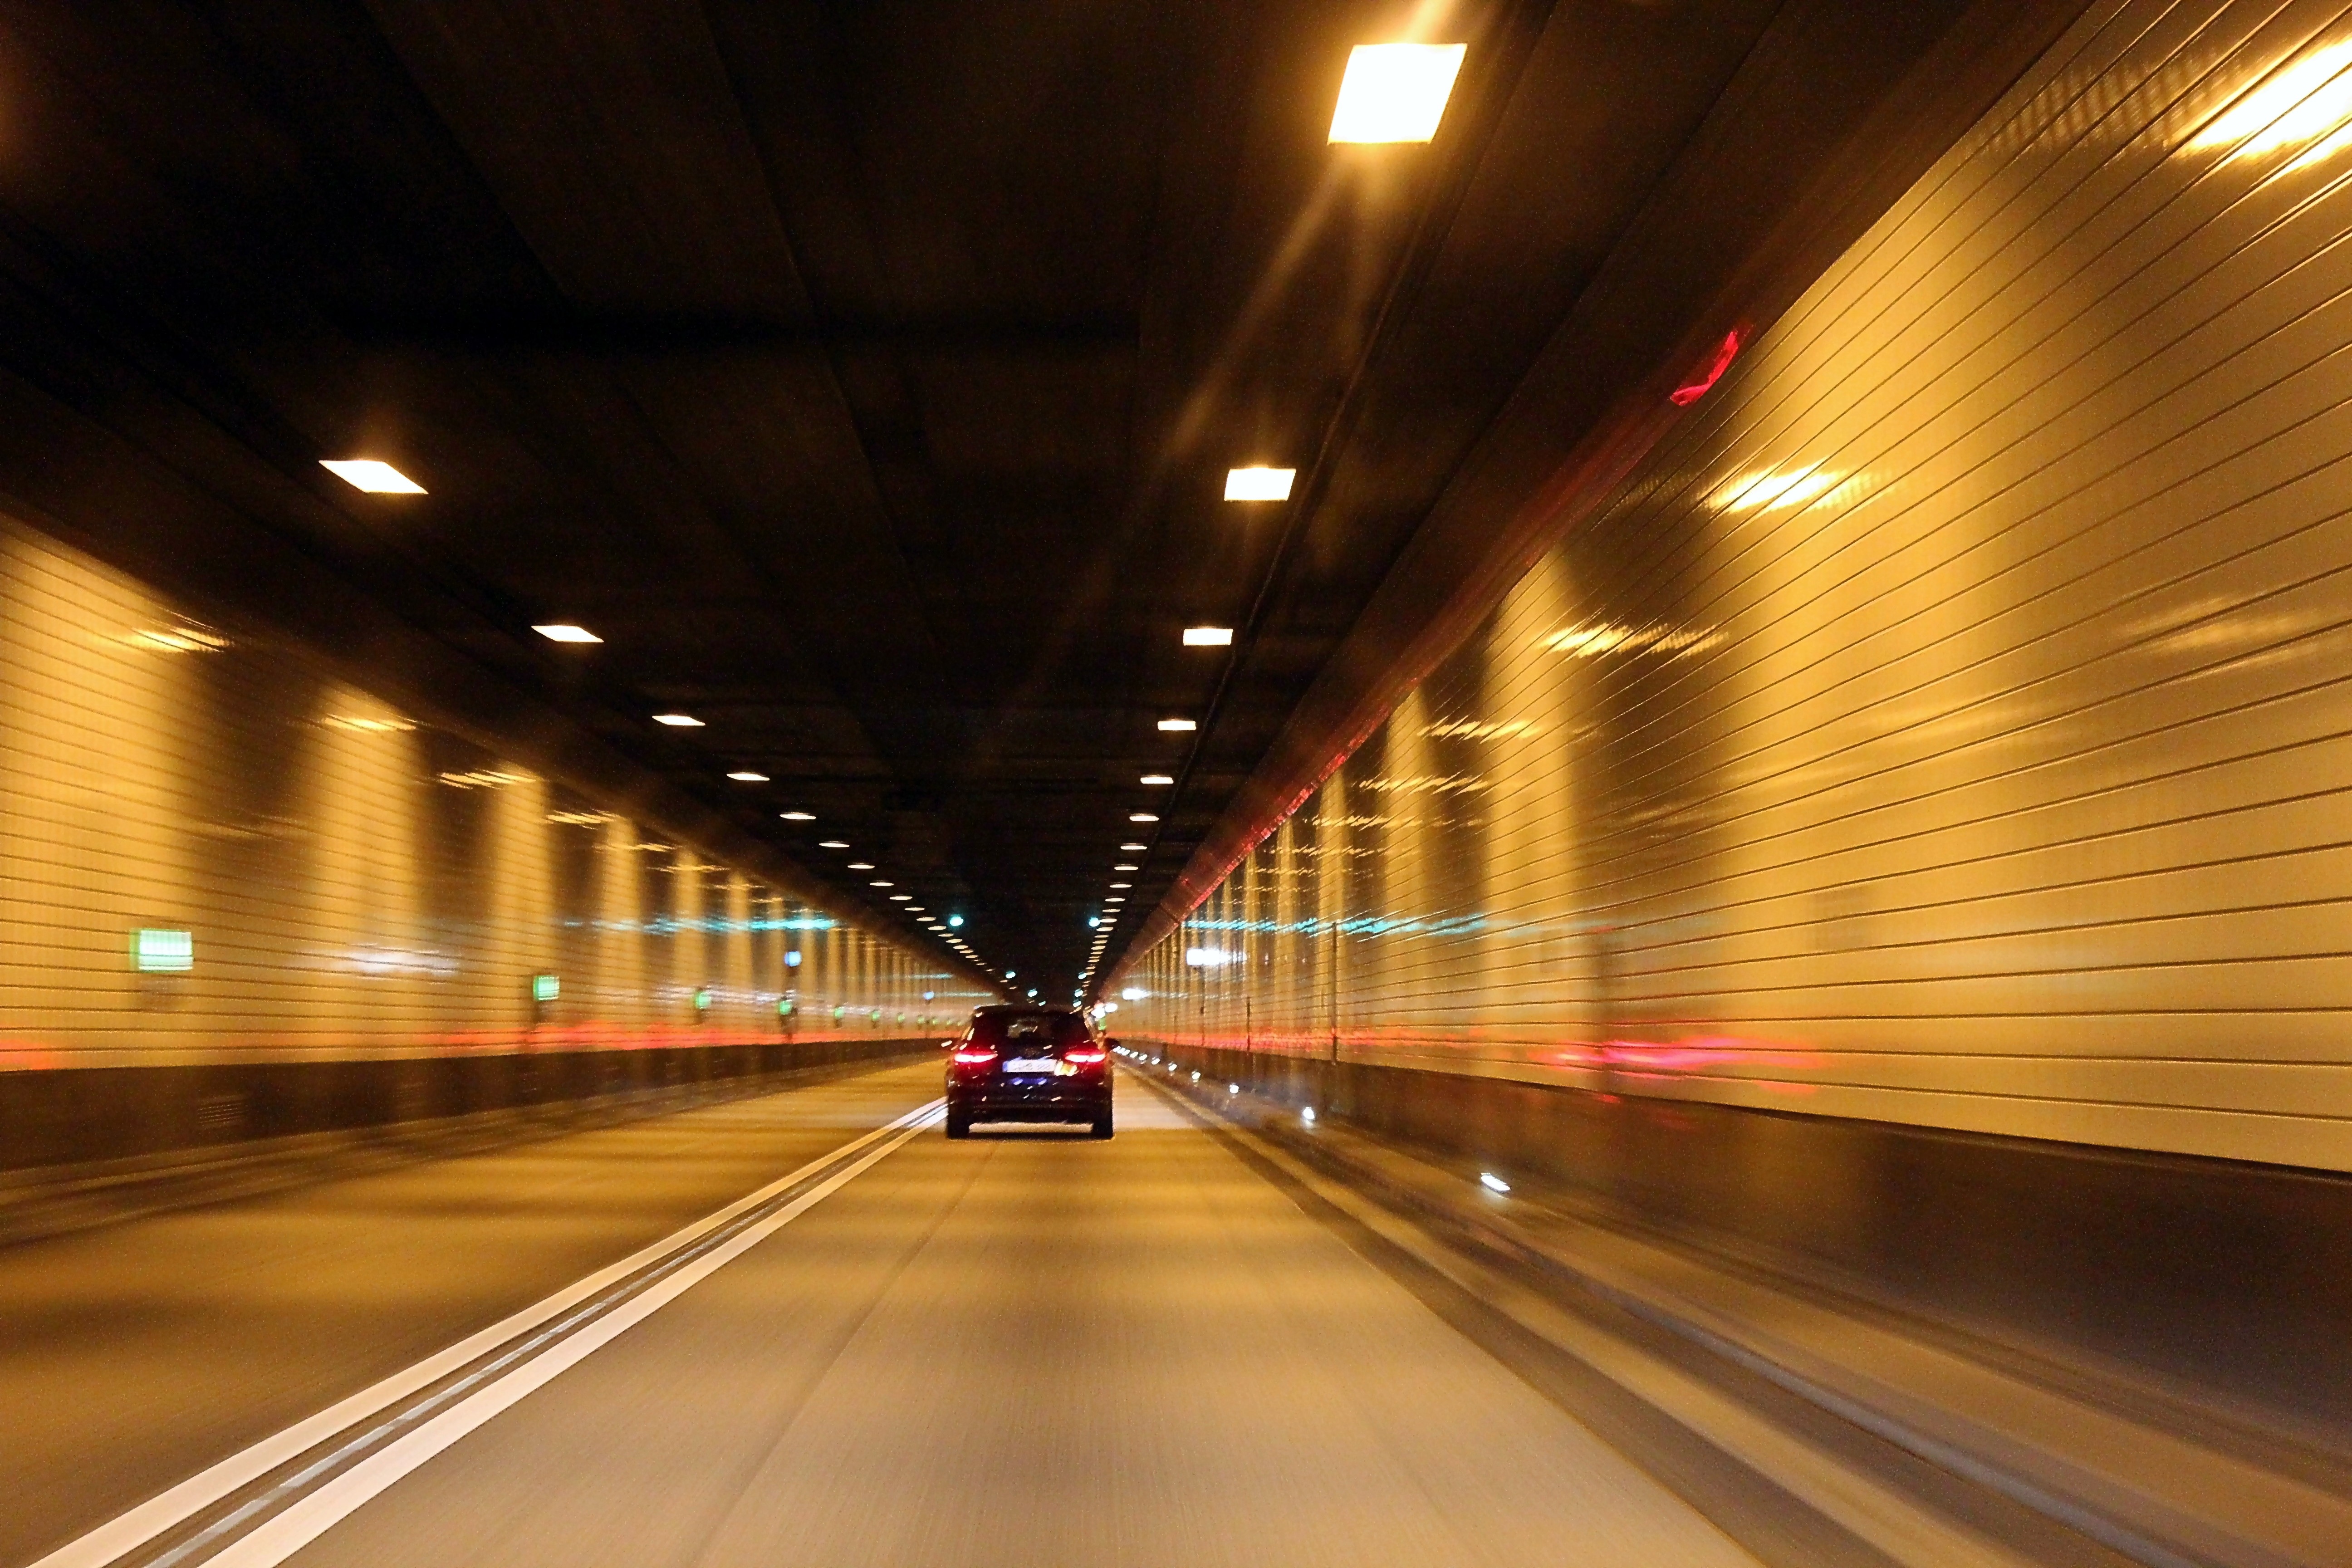
light, road, traffic, night, tunnel, asphalt, subway, transit, transport, drive, auto, speed, movement, blurred, lane, lighting, public transport, metro station, infrastructure, symmetry, hamburg, elbe tunnel, rapid transit